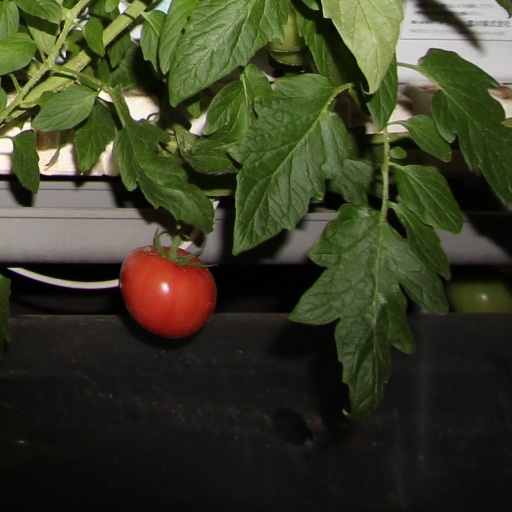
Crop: tomato